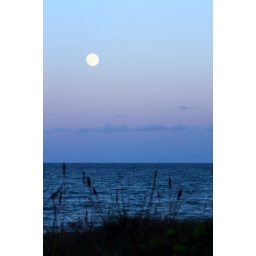
The moon was rising over the ocean during a sunset on the river behind me...